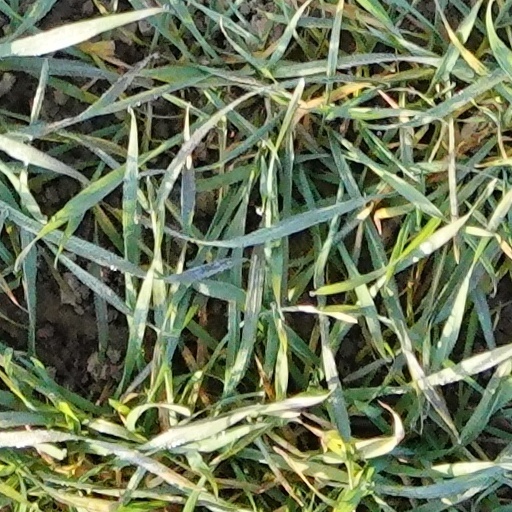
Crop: wheat